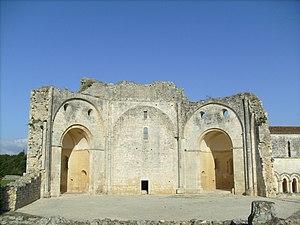
L'église Saint-Jean de Trizay
Le prieuré Saint-Jean-l'Évangéliste de Trizay, est un ancien prieuré bénédictin fondé au XIᵉ siècle. Situé à Trizay, dans le département français de la Charente-Maritime, dans l'ancienne province de la Saintonge, il fut une dépendance de l'abbaye de la Chaise-Dieu.
Trizay est une commune du sud-ouest de la France, située dans le département de la Charente-Maritime.